History of U.S. foreign policy, 1861–1897

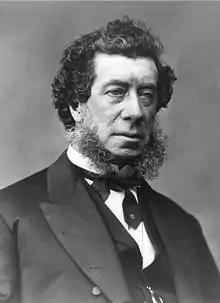
Hamilton Fish, Secretary of State, 1869–1877

Grant's foreign policy was generally successful, except for the attempt to annex Santo Domingo. The annexation of Santo Domingo was Grant's effort to create a haven for blacks in the South and was a first step to end slavery in Cuba and Brazil. The dangers of a confrontation with Britain on the "Alabama" question were resolved peacefully, and to the monetary advantage of the United States. Issues regarding the Canadian boundary were easily settled. The achievements were the work of Secretary Hamilton Fish, who was a spokesman for caution and stability. A poll of historians has stated that Secretary Fish was one of the greatest Secretaries of States in United States history. Fish served as Secretary of State for nearly the entire two terms.